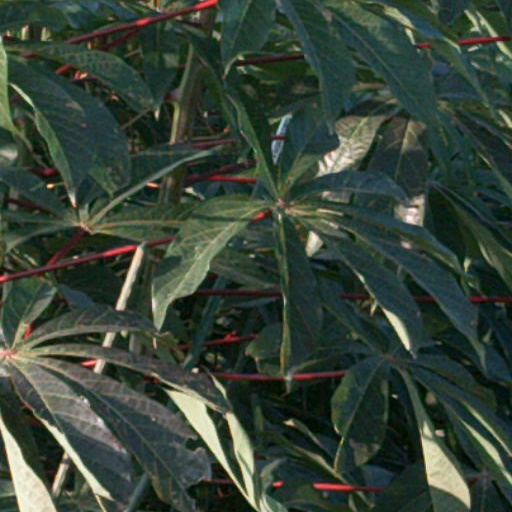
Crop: cassava